Answer in natural language. Considering the relative positions, where is Doorway with respect to brown wooden dresser with three drawers? Choose between the following options: below or above
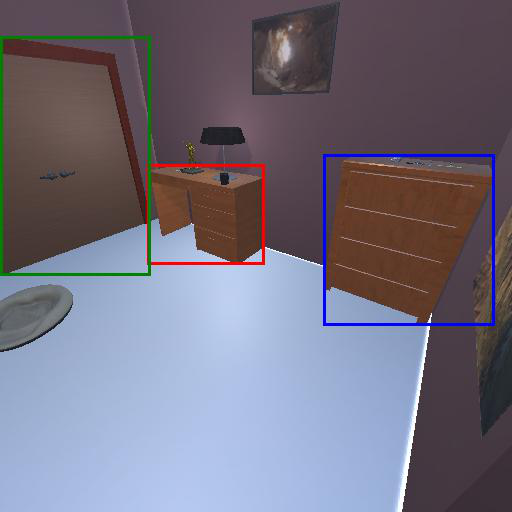
<answer>above</answer>